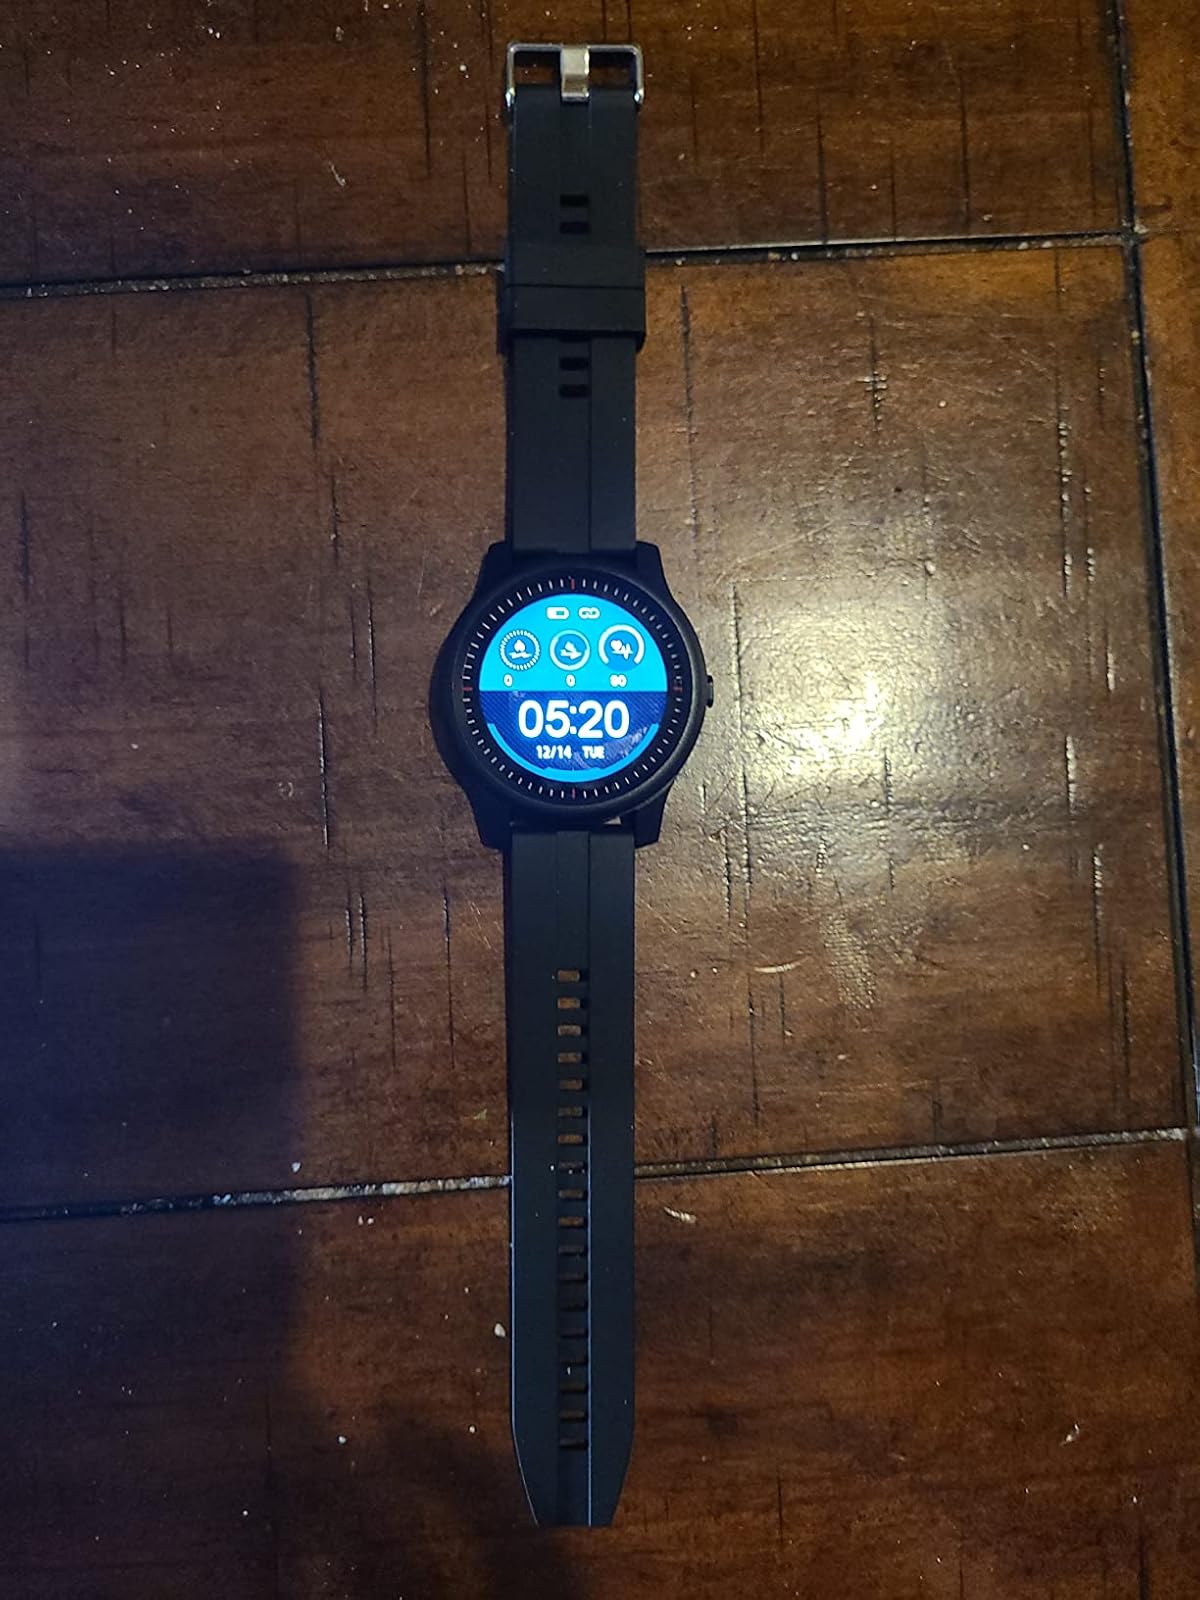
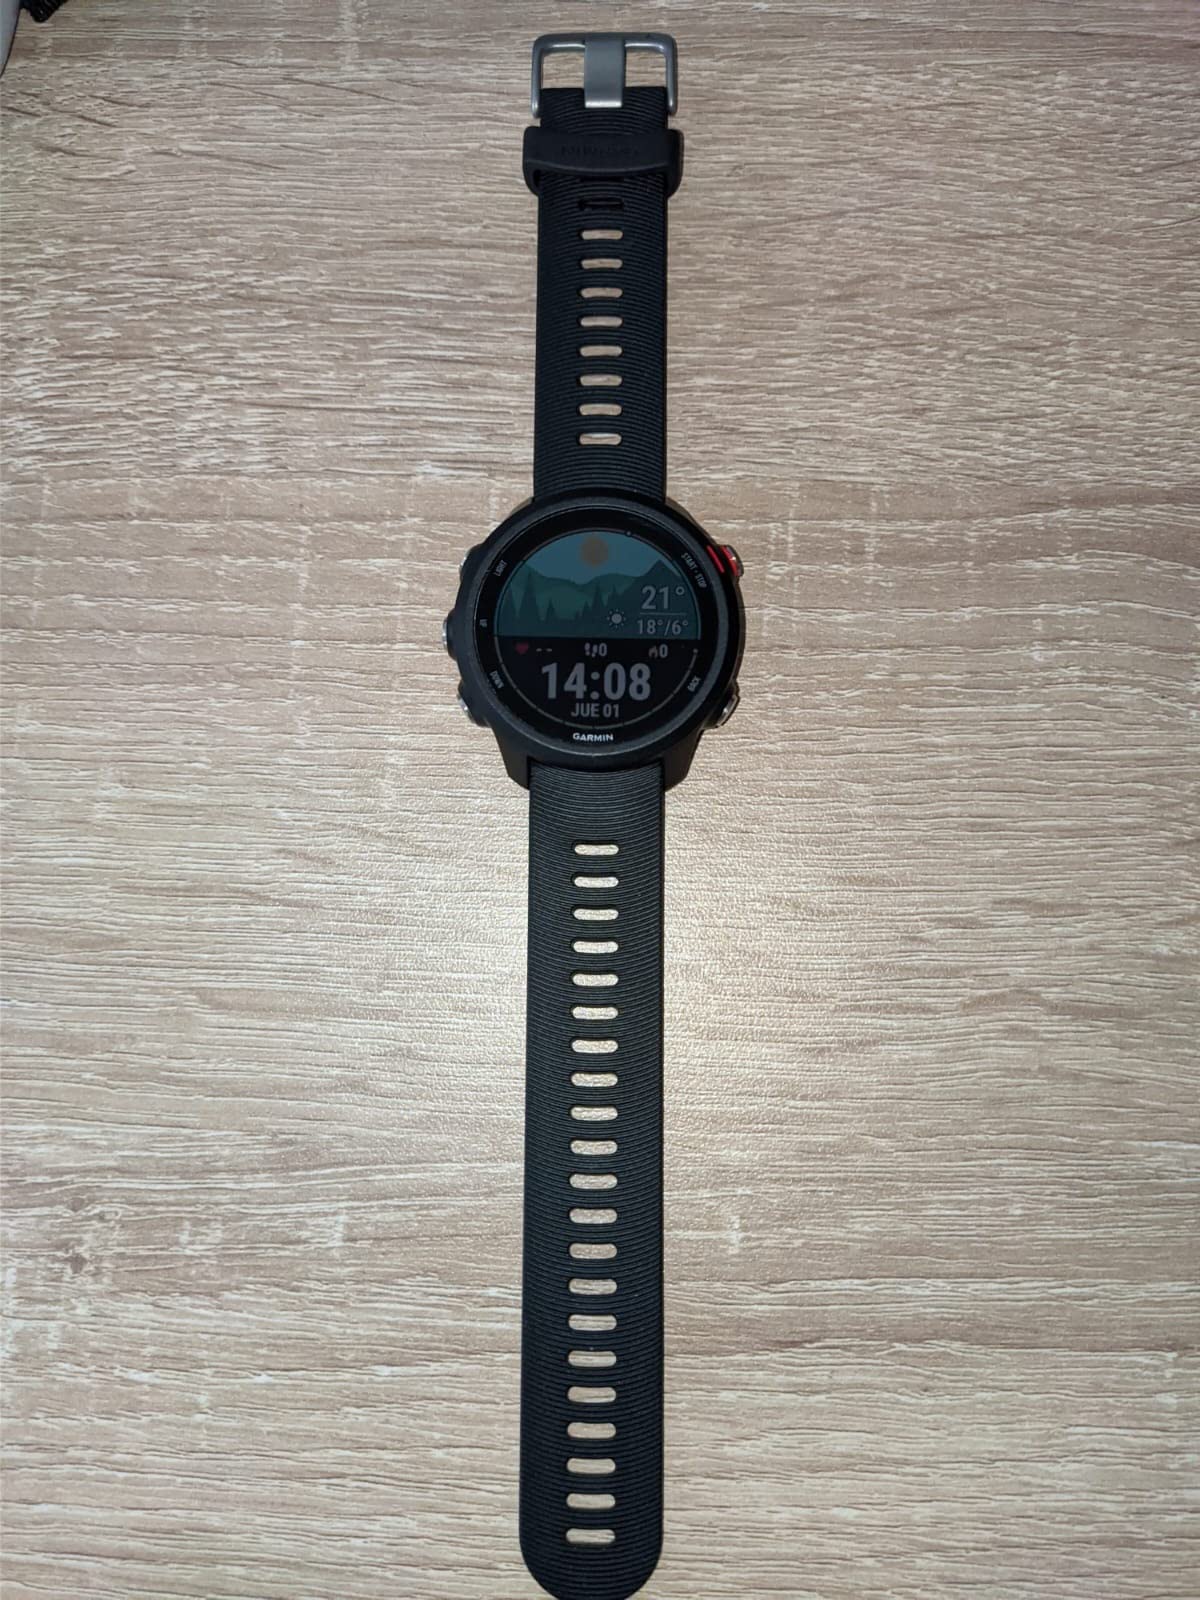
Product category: smartwatch
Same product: no